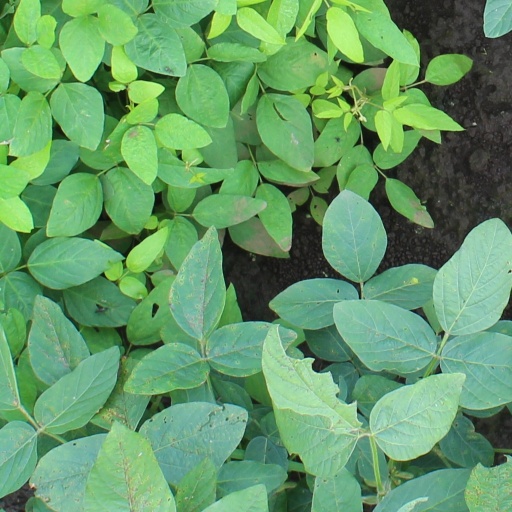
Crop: soybean